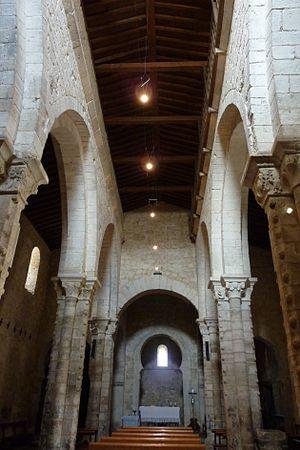
Wamba est une commune de la province de Valladolid dans la communauté autonome de Castille-et-León en Espagne.